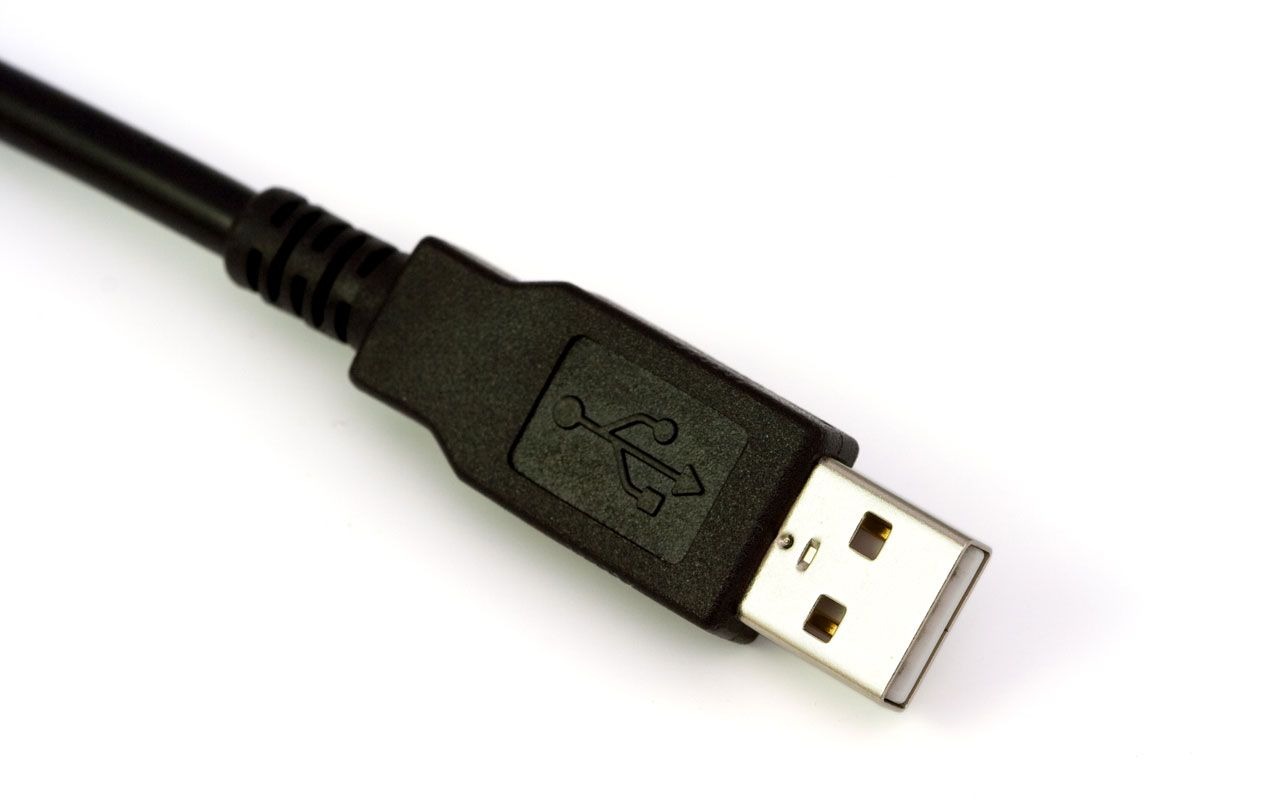
technology, white, isolated, cable, black, background, usb, electronic device, electronics accessory